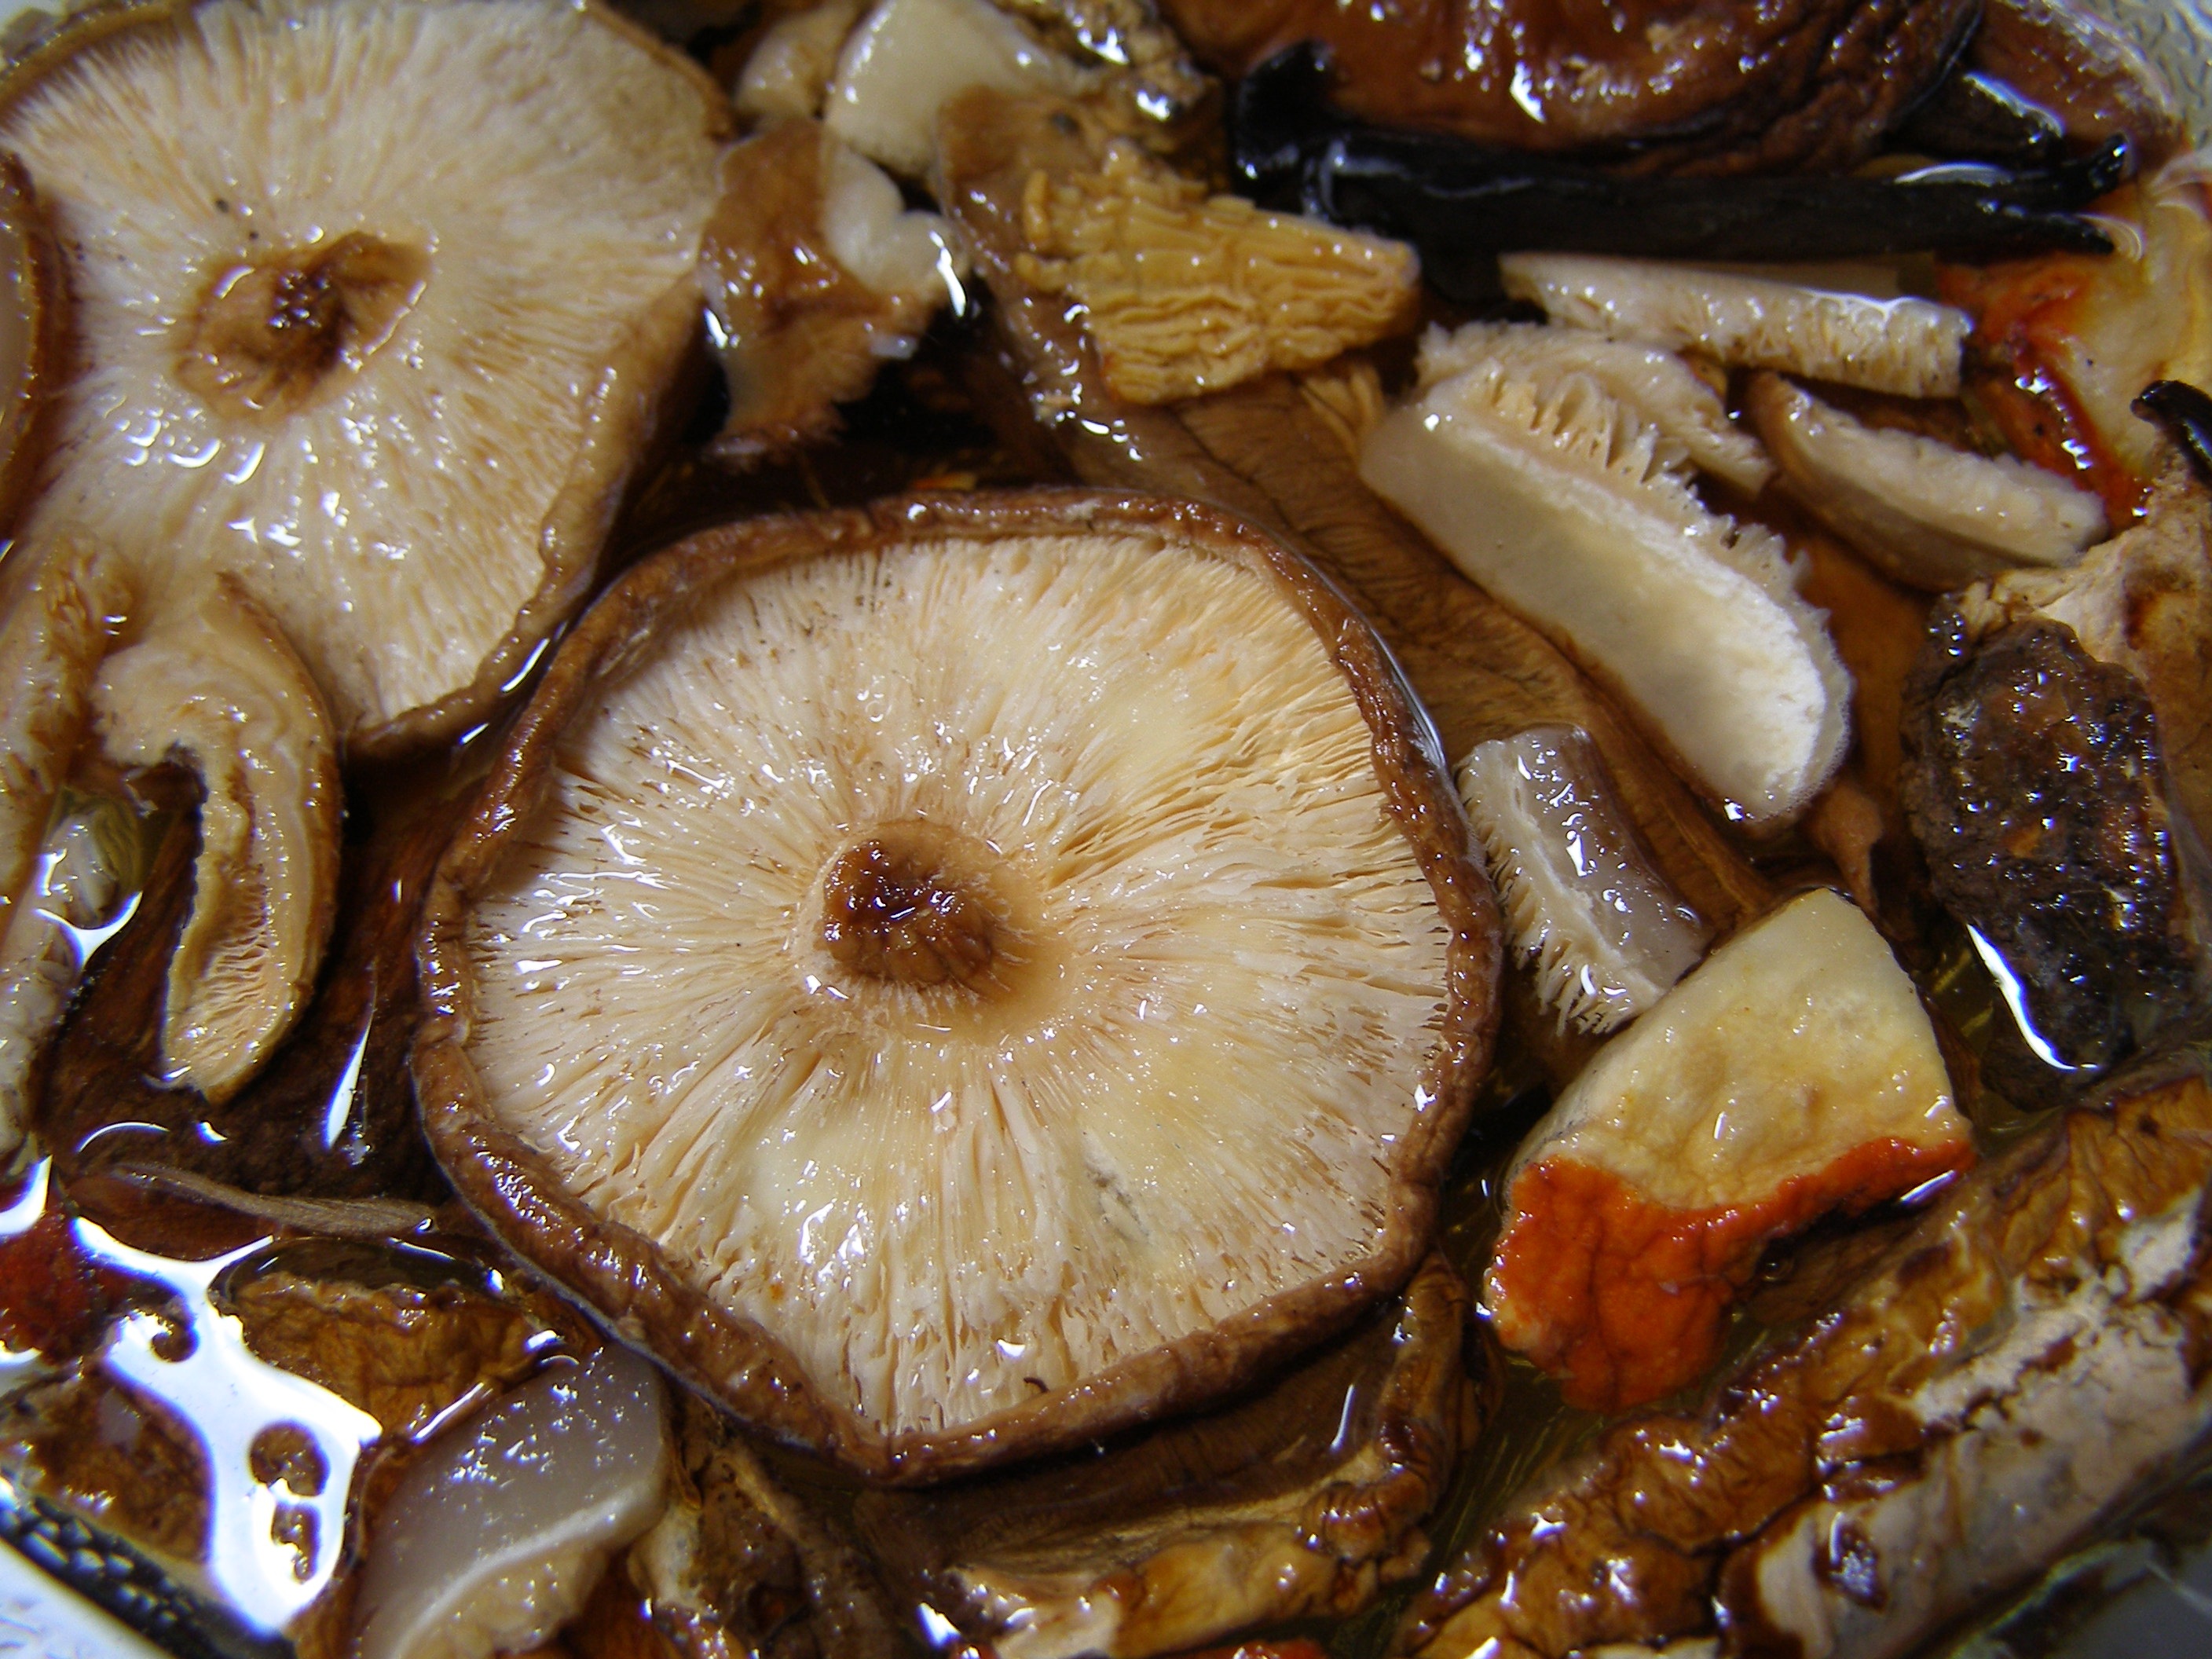
plant, fruit, asian, dish, food, produce, brown, mushroom, dried, healthy, cuisine, fungus, broth, nutrition, japanese, vegetarian, flowering plant, shiitake, reconstituted